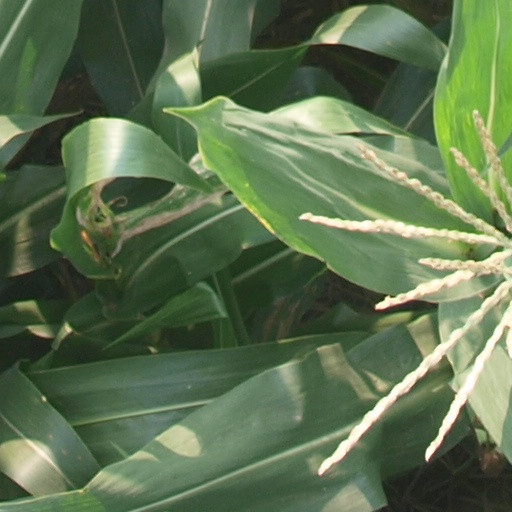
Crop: maize; corn